Shruti Haasan

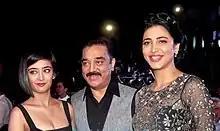
The Haasans: Akshara, Kamal and Shruti

Haasan was born on 28 January 1986 to actors Kamal Haasan and Sarika Thakur in Madras (present-day Chennai) in a Tamil family. Her father is a Tamilian Brahmin Iyengar, while her mother has Marathi and Rajput ancestry. Her parents got married when she was one and got divorced in 2004. Haasan's younger sister Akshara Haasan, is also an actress. Actor and lawyer Charuhasan is her uncle. Actresses Suhasini Maniratnam and Anu Hasan are her cousins.